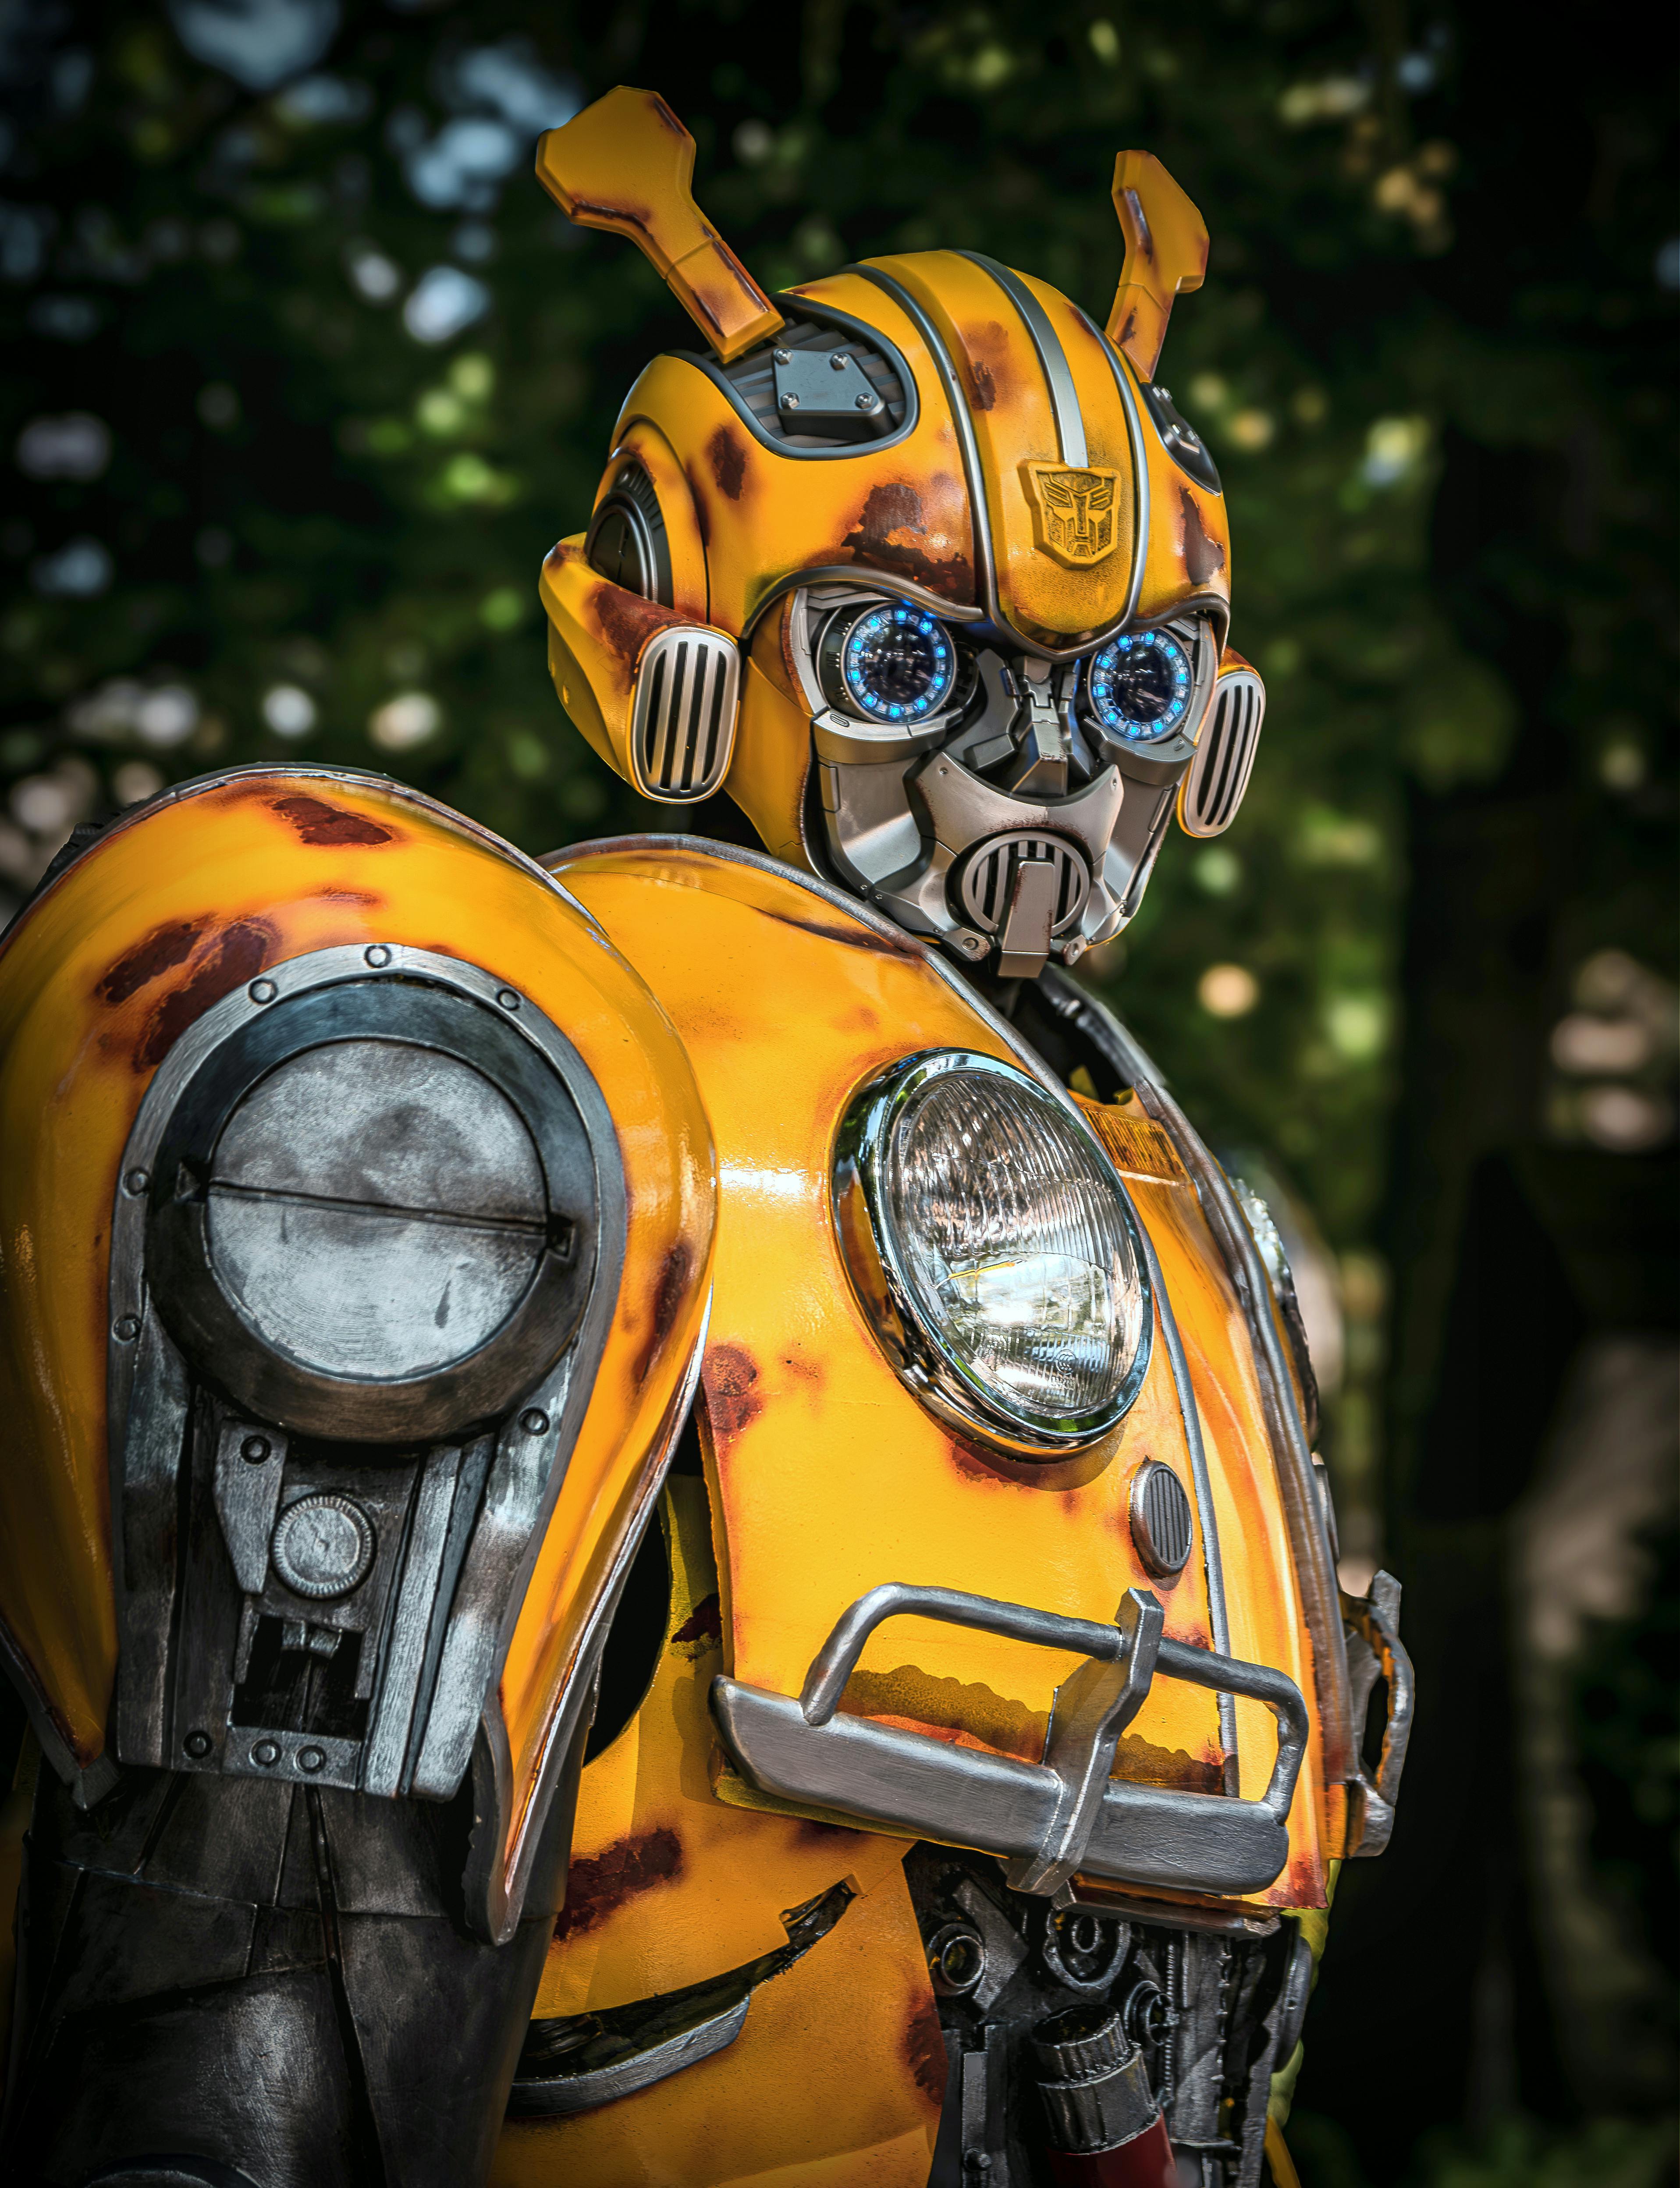
yellow, land vehicle, vehicle, eye, motorcycle, automotive lighting, automotive tire, light, motor vehicle, fuel tank, automotive design, headlamp, headgear, automotive exterior, rim, alloy wheel, tree, motorcycle accessories, gas mask, fender, personal protective equipment, motorcycling, automotive wheel system, auto part, mask, classic, motorcycle fairing, fun, exhaust system, costume, grass, metal, road, chopper, fictional character, spoke, illustration, engine, helmet